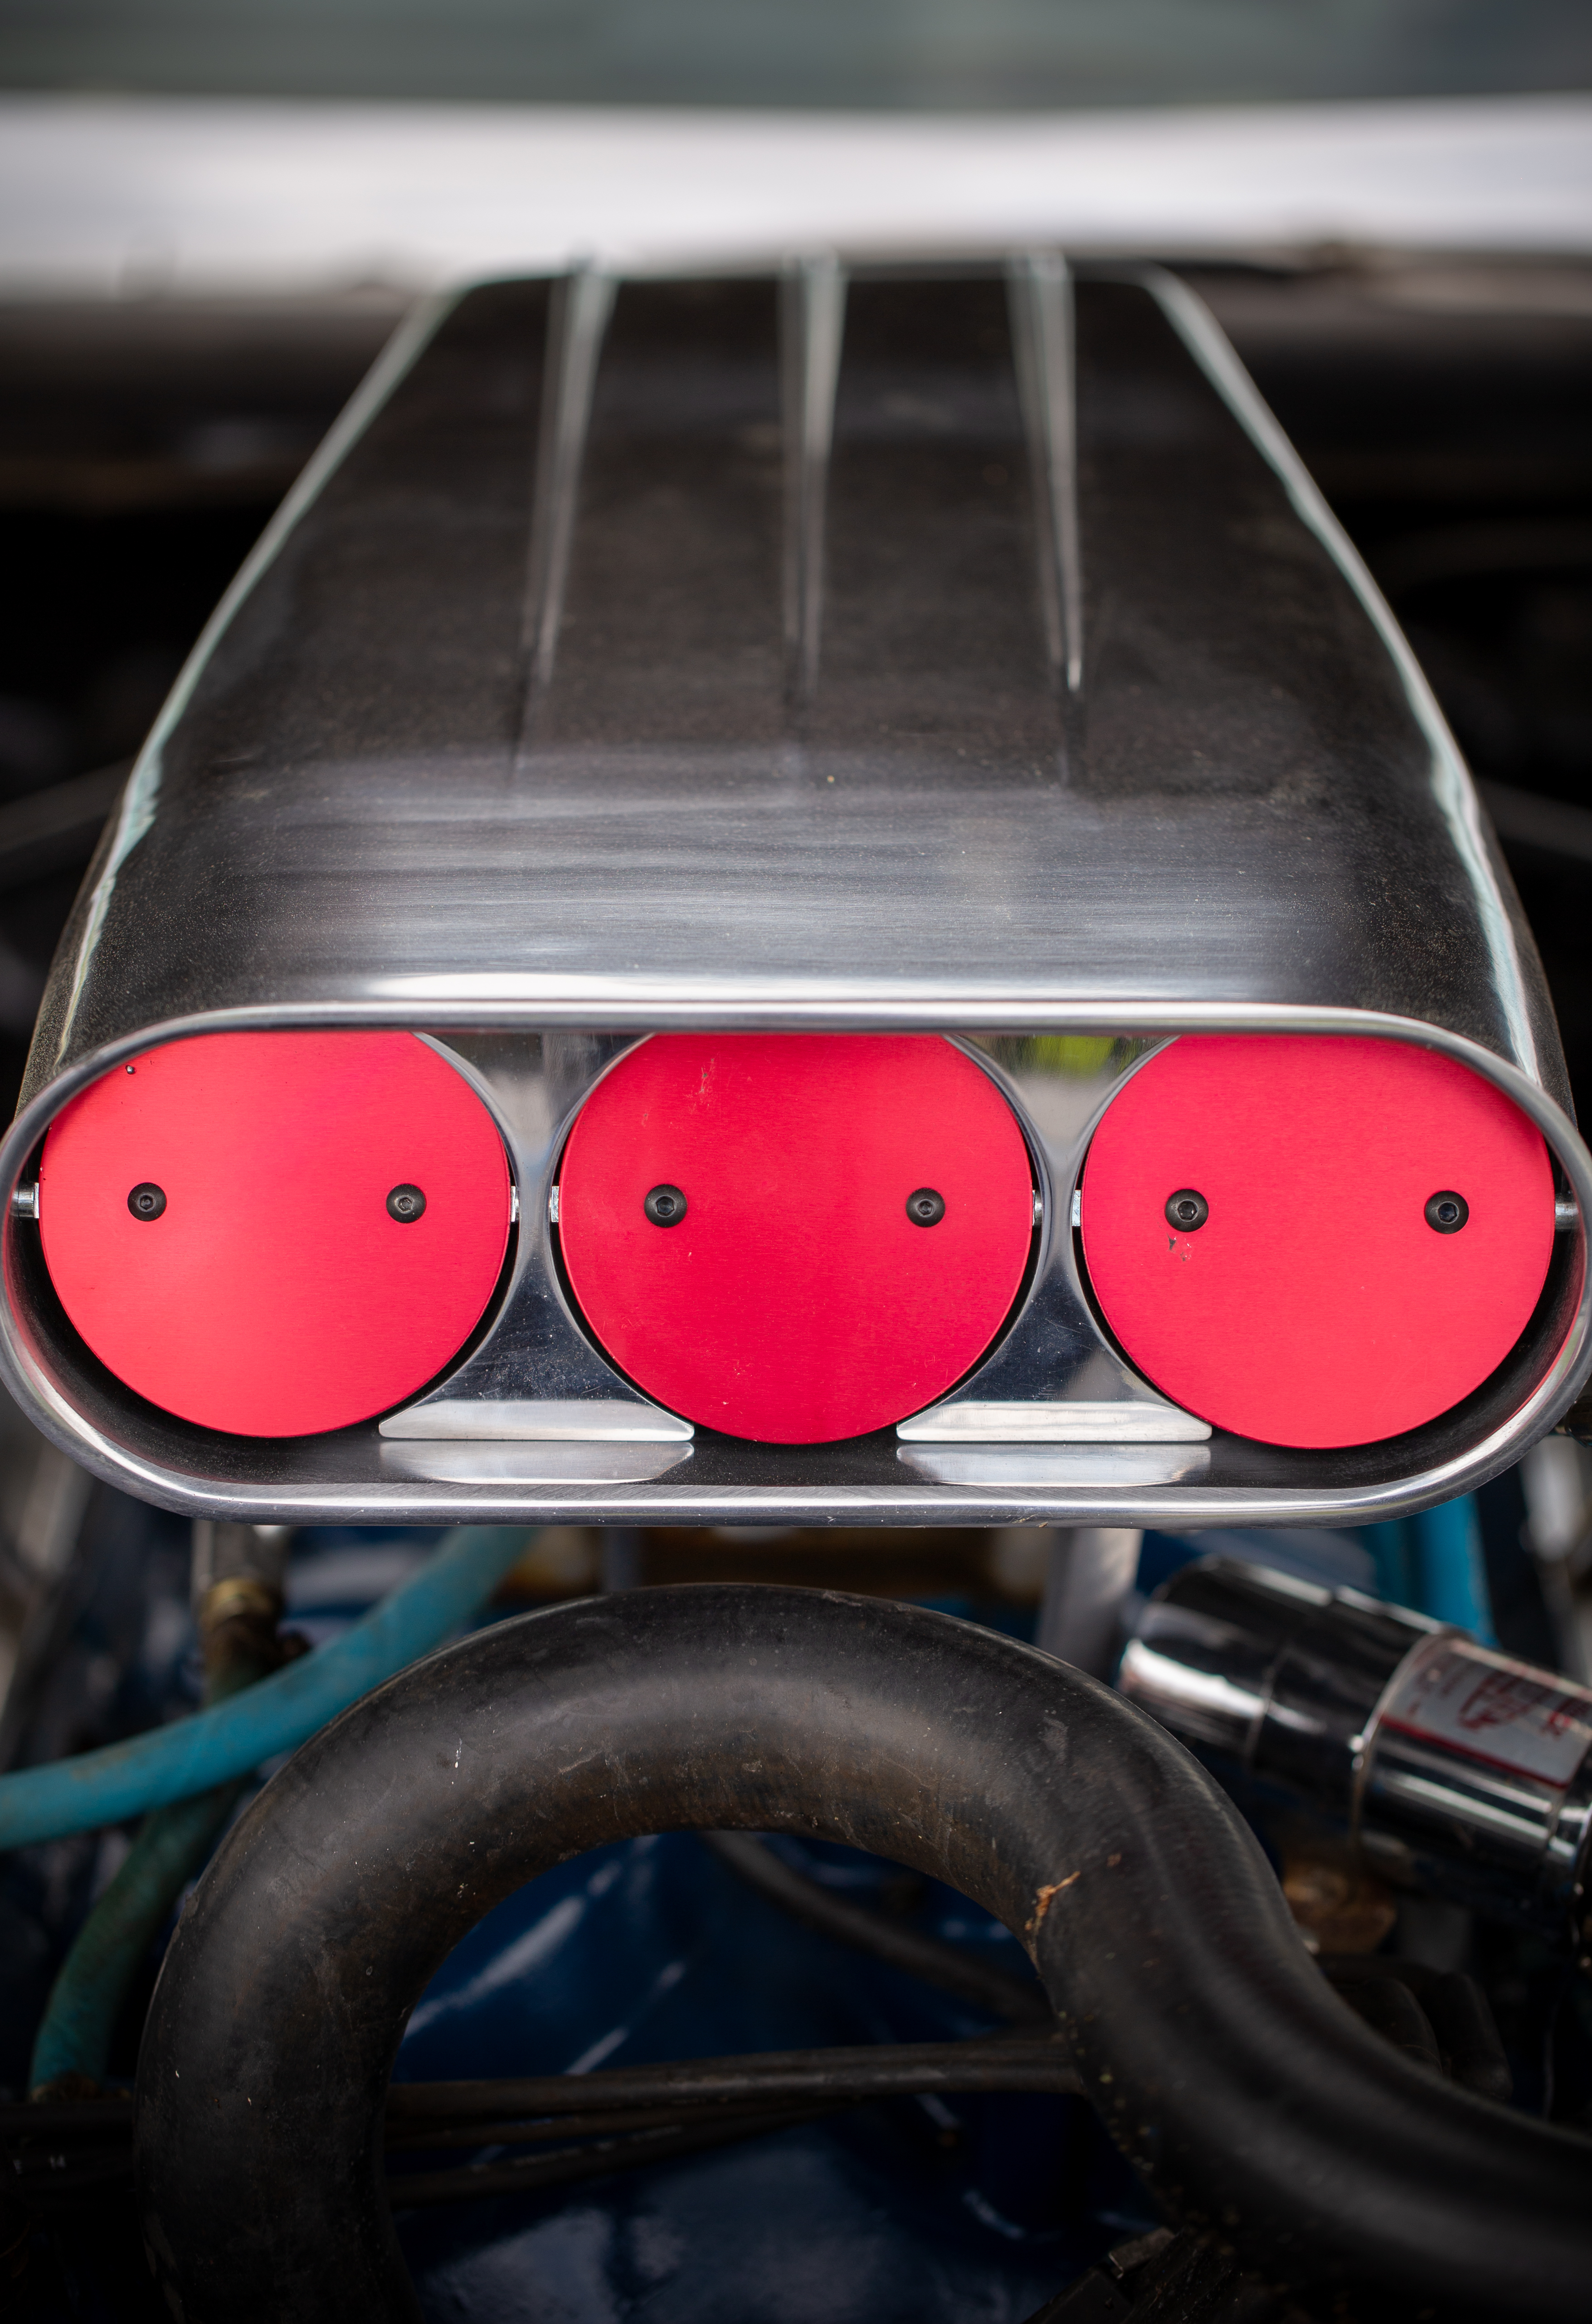
red, pink, automotive design, auto part, car, vehicle, automotive lighting, rim, metal